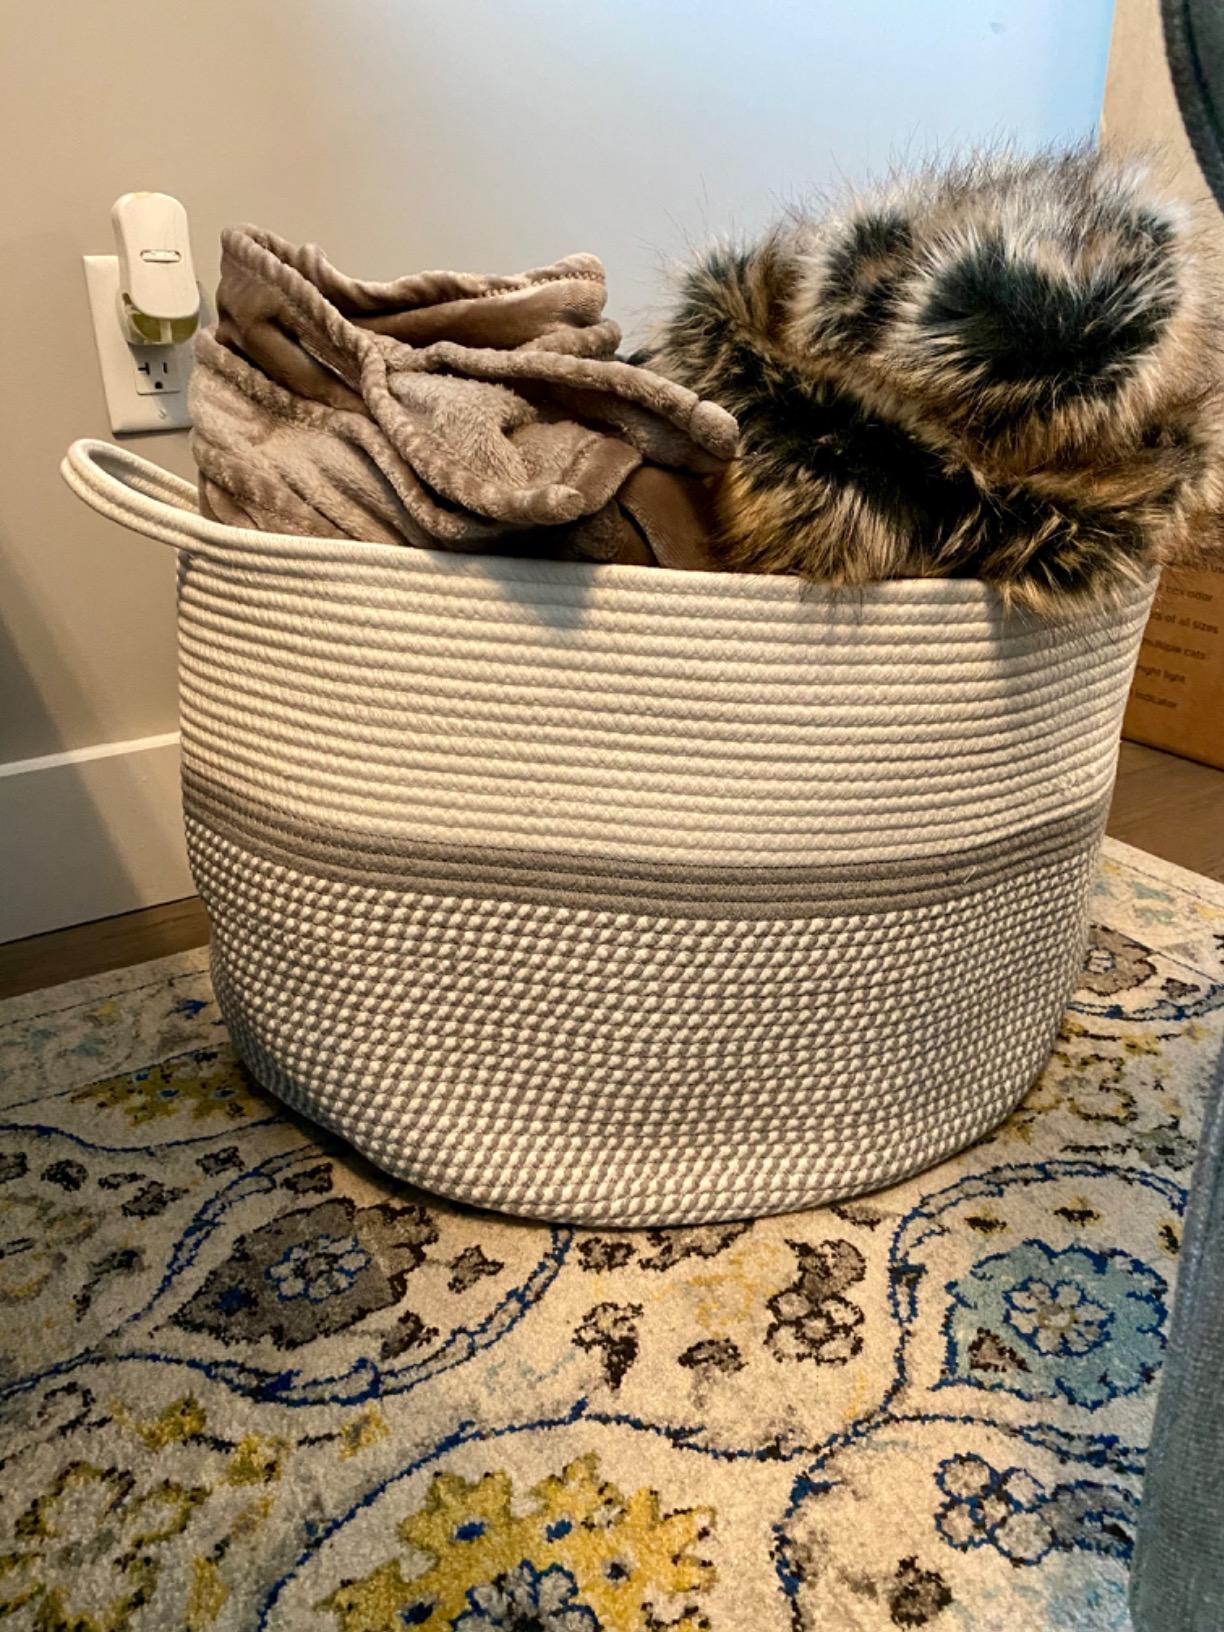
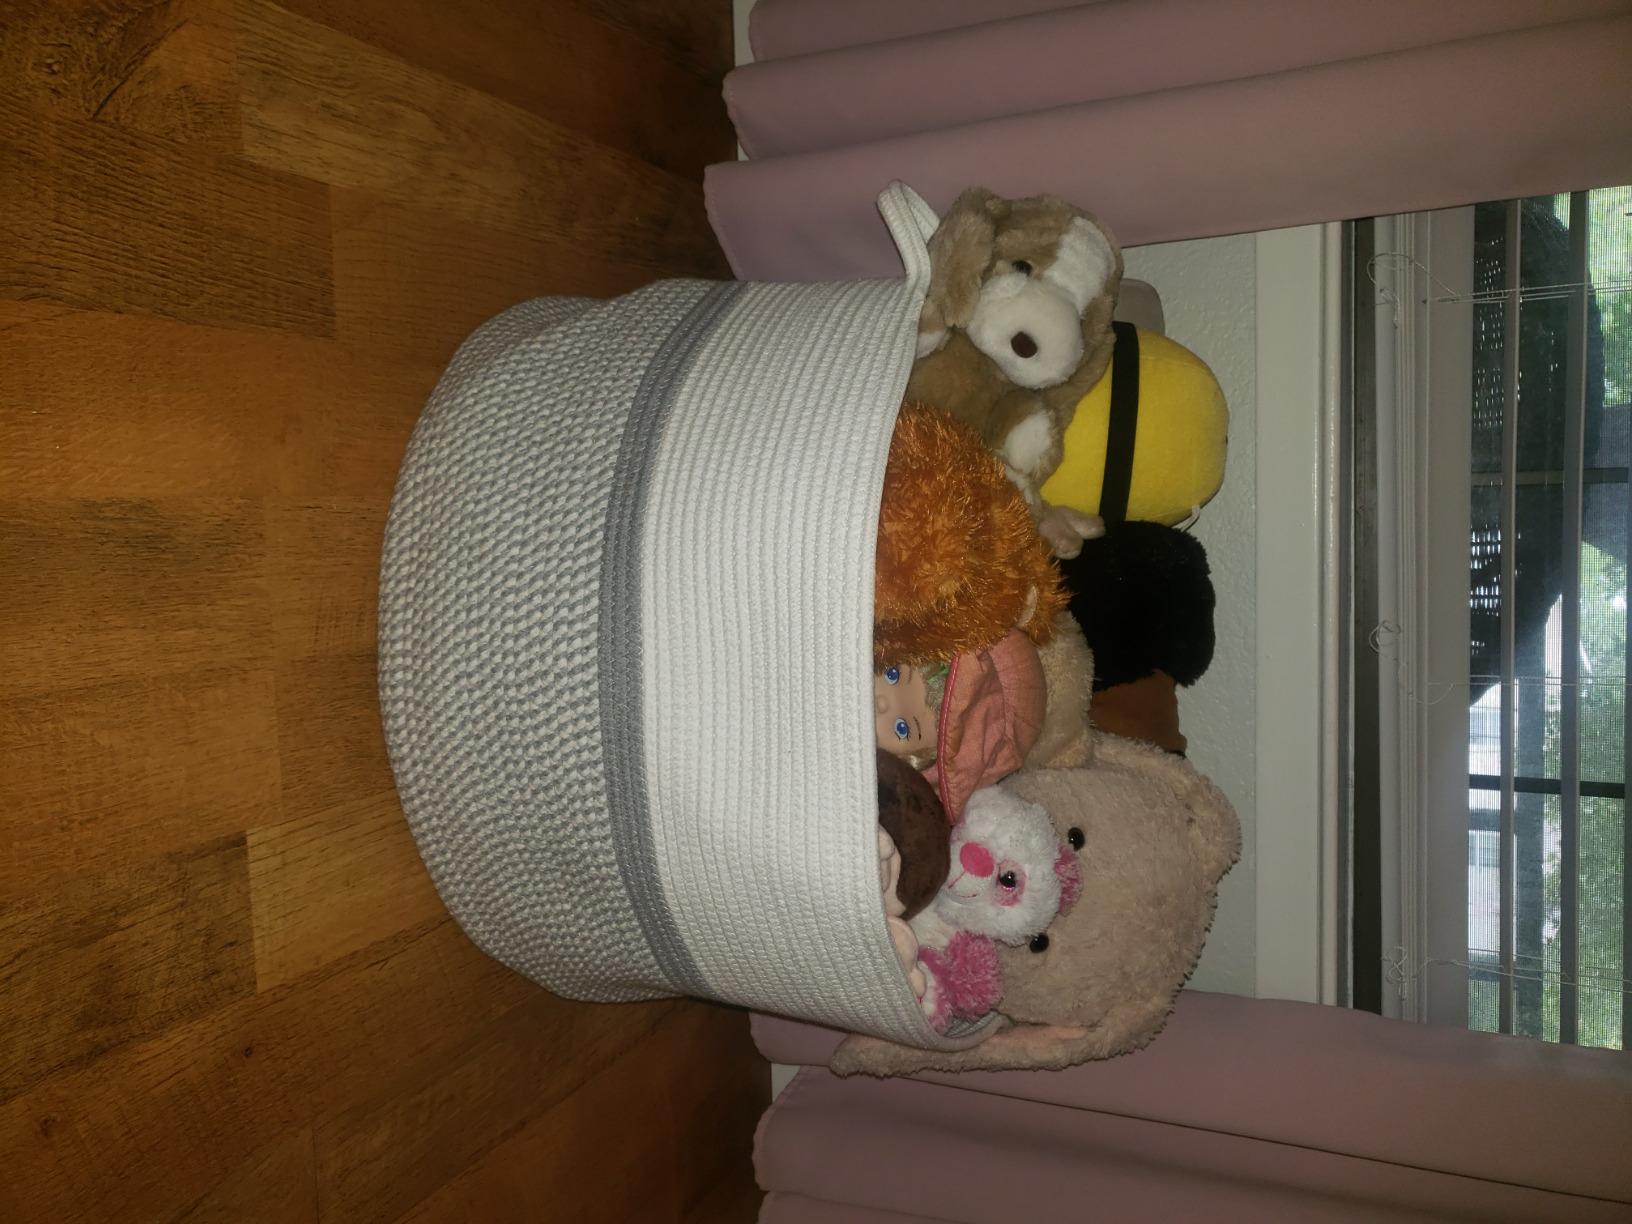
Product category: items_hamper
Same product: yes